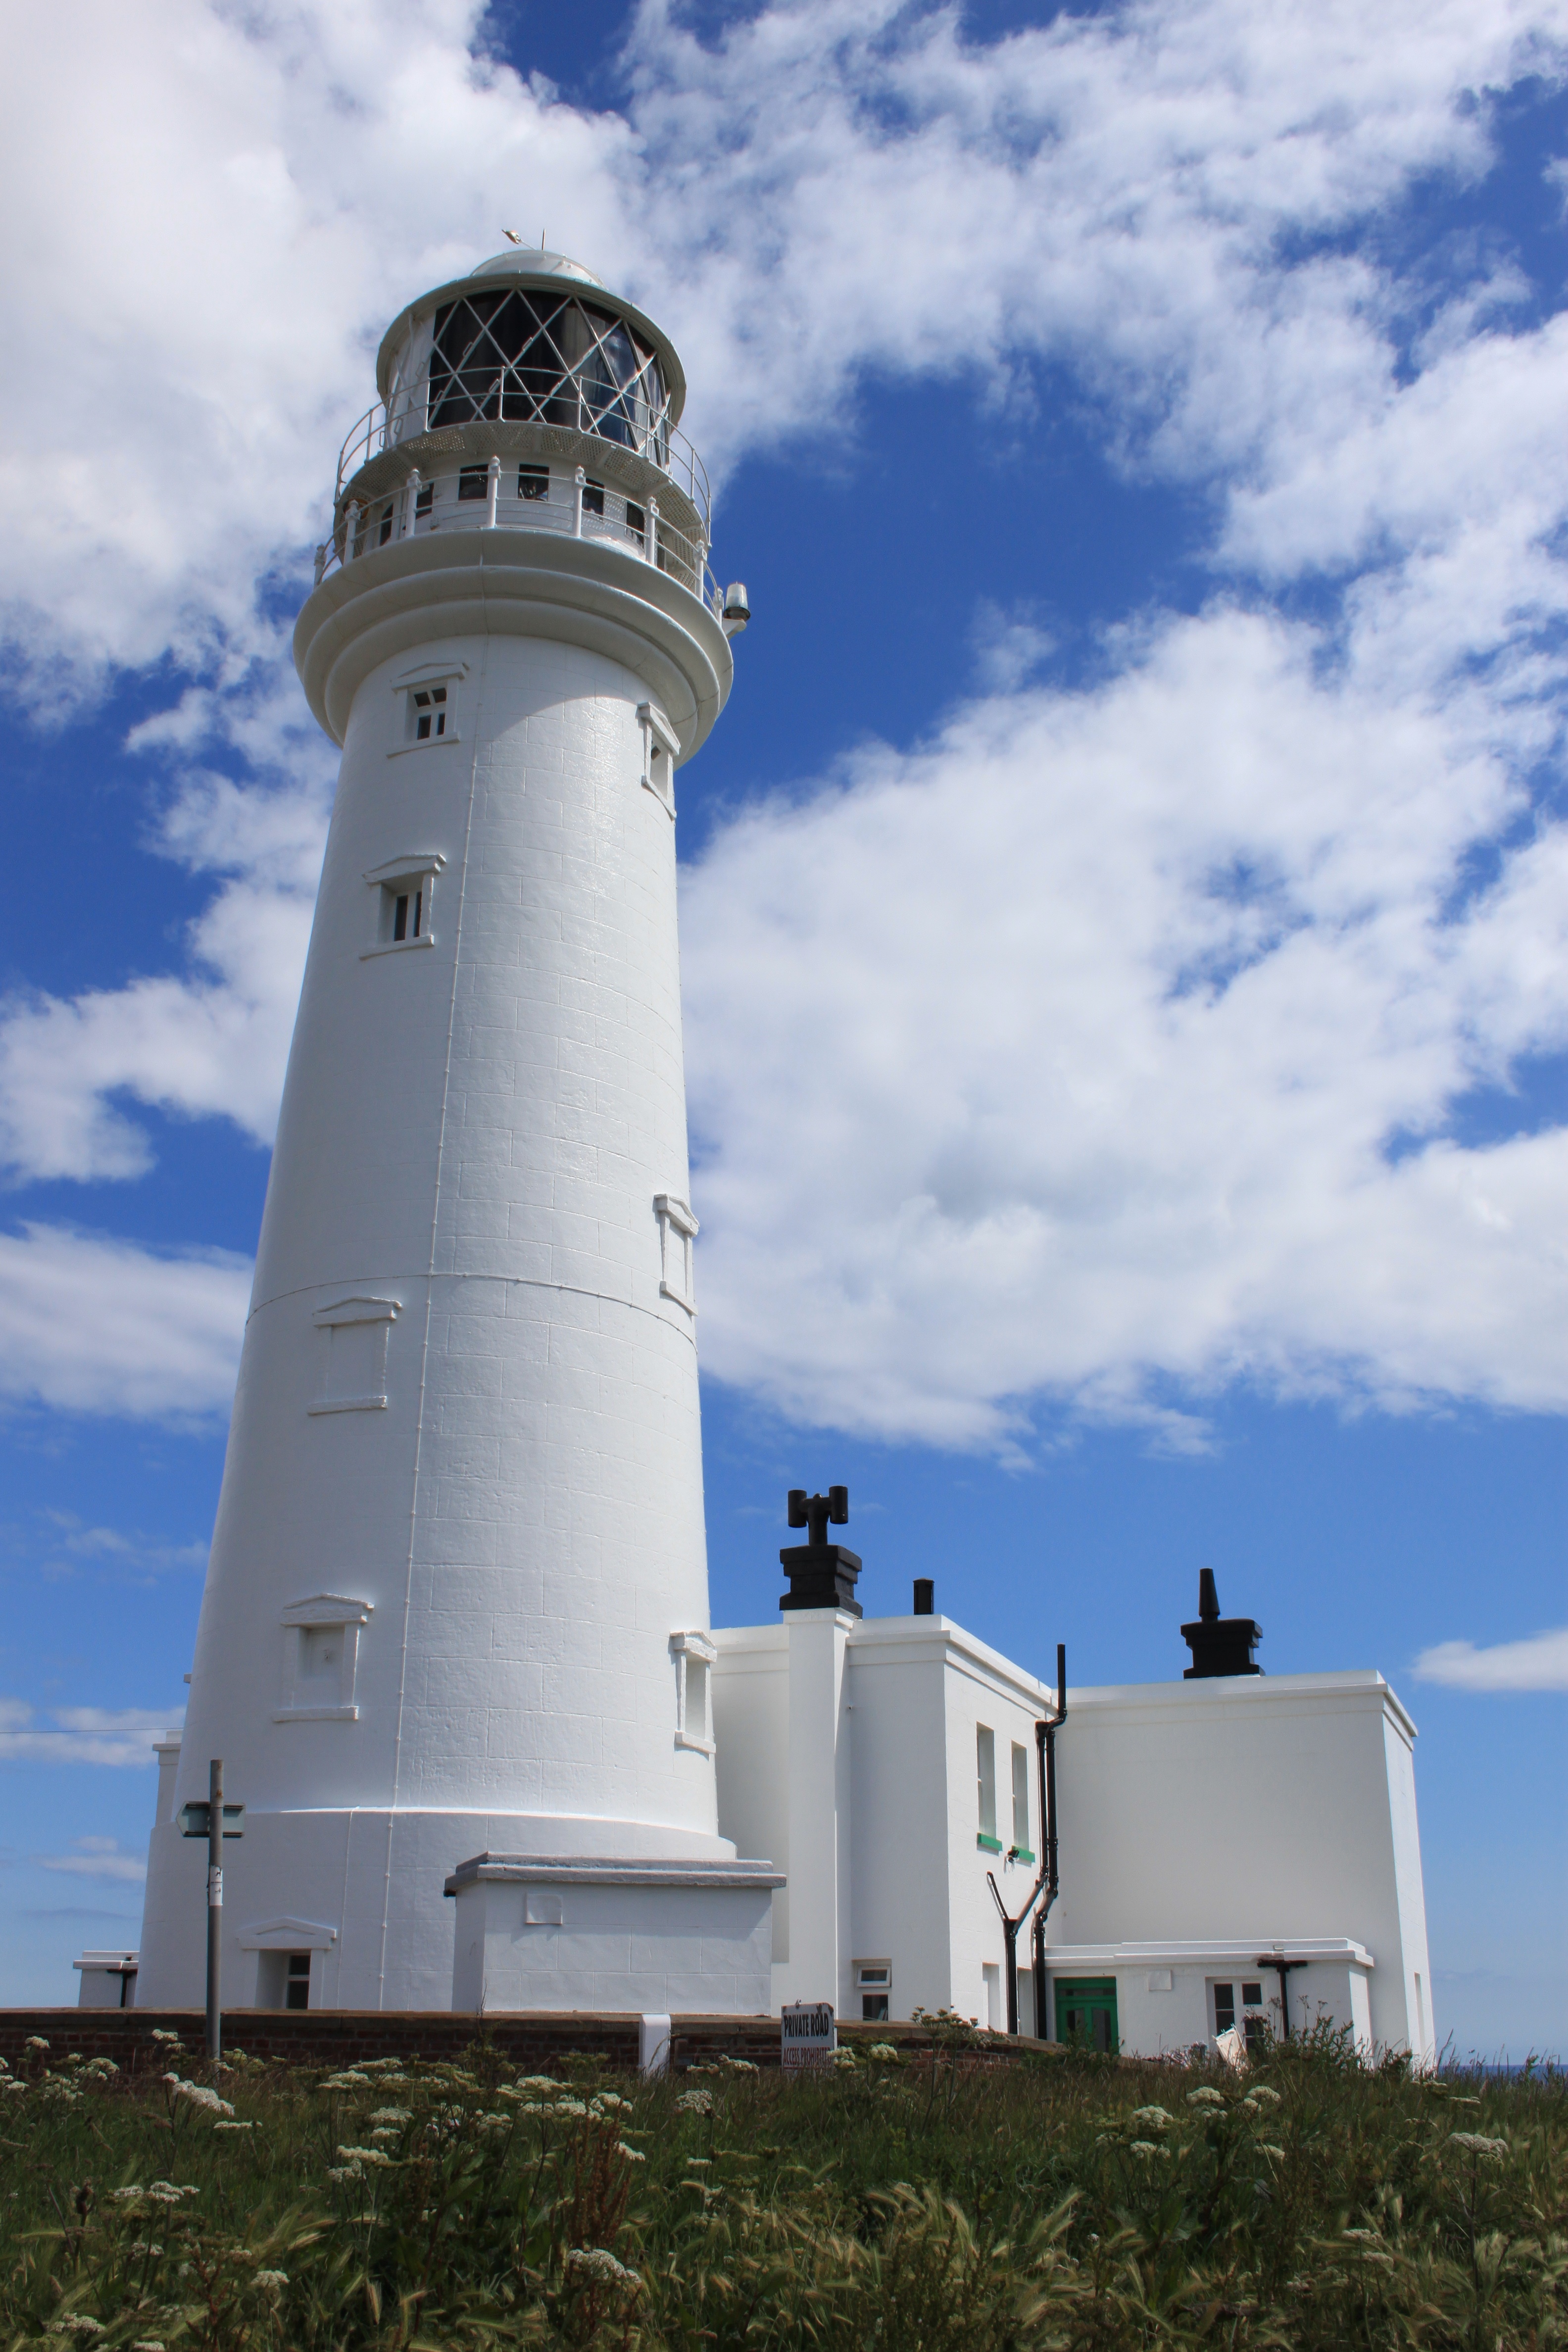
sea, cloud, lighthouse, white, seaside, tower, control tower, flamborough